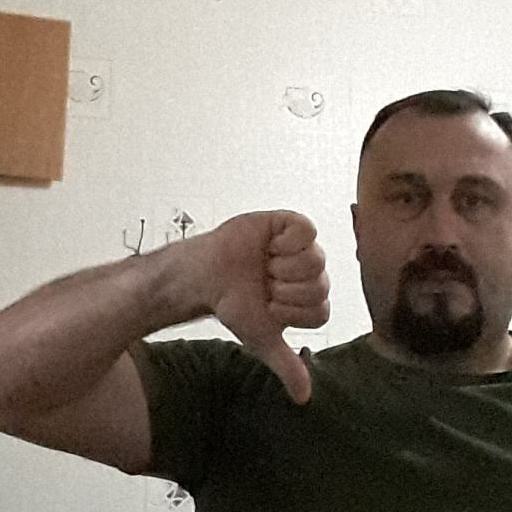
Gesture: dislike